Newspaper Owners' Association of Bangladesh

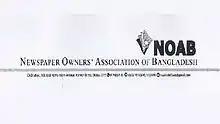

Newspaper Owners' Association of Bangladesh (NOAB) is an industry trade association of newspaper owners in Bangladesh. The former President of Newspaper Owners' Association of Bangladesh is businessman AK Azad, publisher of the daily New Age and chairman of Ha-Meem Group. Newspaper Owners' Association of Bangladesh and Bangladesh Sangbadpatra Parishad together represent the interest of the print media industry in Bangladesh.